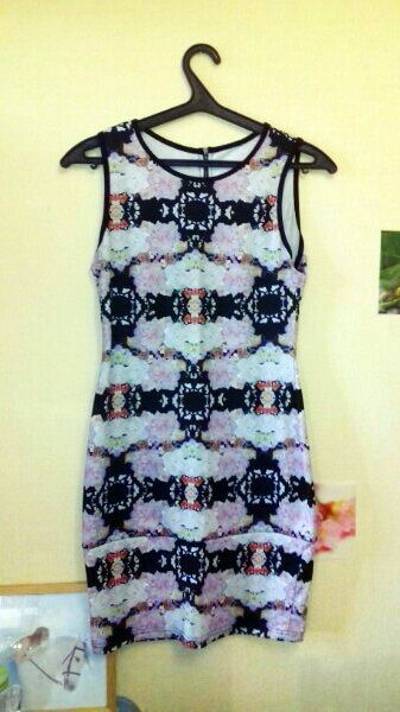
Waste category: clothes